William, Prince of Wales

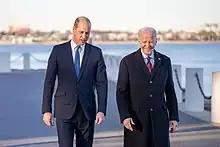
see caption

William and Catherine toured Pakistan in October 2019, which was the royal family's first visit to the country in 13 years. The tour was a success, helping promote diplomatic relations with Pakistan while also reflecting the couple's personal interests in climate change and the significance of quality education. In November 2020, it was reported that William had tested positive for COVID-19 in April but decided not to alert the media to 'avoid alarming the nation'. "The Daily Telegraph" reported he had been "very ill" and had isolated away from his family; other sources said that he had not been seriously ill, not bed-ridden and working for most of the time. In December that year, the couple embarked on a tour of England, Scotland, and Wales via the British royal train "to pay tribute to the inspiring work" of communities and charities in 2020. Boris Johnson expressed his support, while Scottish first minister Nicola Sturgeon criticised the tour, citing travel restrictions; local governments were consulted before planning the tour.